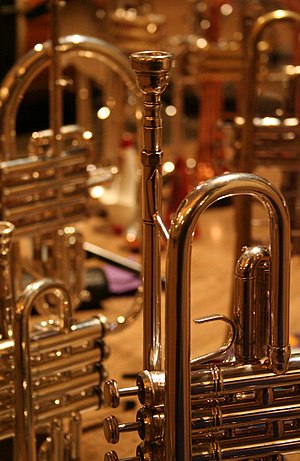
Messingblæser
Nærbillede af trompeter.
Betegnelsen messingblæser bruges om blæseinstrumenter af messing, hvor musikeren selv sætter luften i svingninger inden den sendes ind i instrumentet.